Palmetto Historical Park

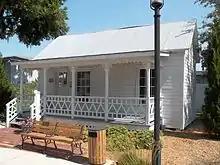
Historic post office

Palmetto Historical Park is located in the heart of Palmetto Historic District in Palmetto, Florida, Manatee County, Florida. This site is the original location of Palmetto's first city hall and school building. The Park includes Palmetto's first Post Office (1880), a cottage museum, a historic one room schoolhouse, a small military museum and a reproduction chapel representative of area churches. There is also a chapel, Military Museum and the 1914 Carnegie Library. Palmetto Historical Park is operated by the Palmetto Historical Commission, Manatee County Clerk of Circuit Court, the Manatee County Board of County Commission, and the City of Palmetto. The Manatee County Agricultural Museum next door is housed in a building formerly housing Palmetto's police, fire and maintenance personnel.